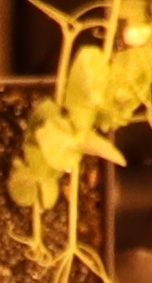
Label: Field Pea